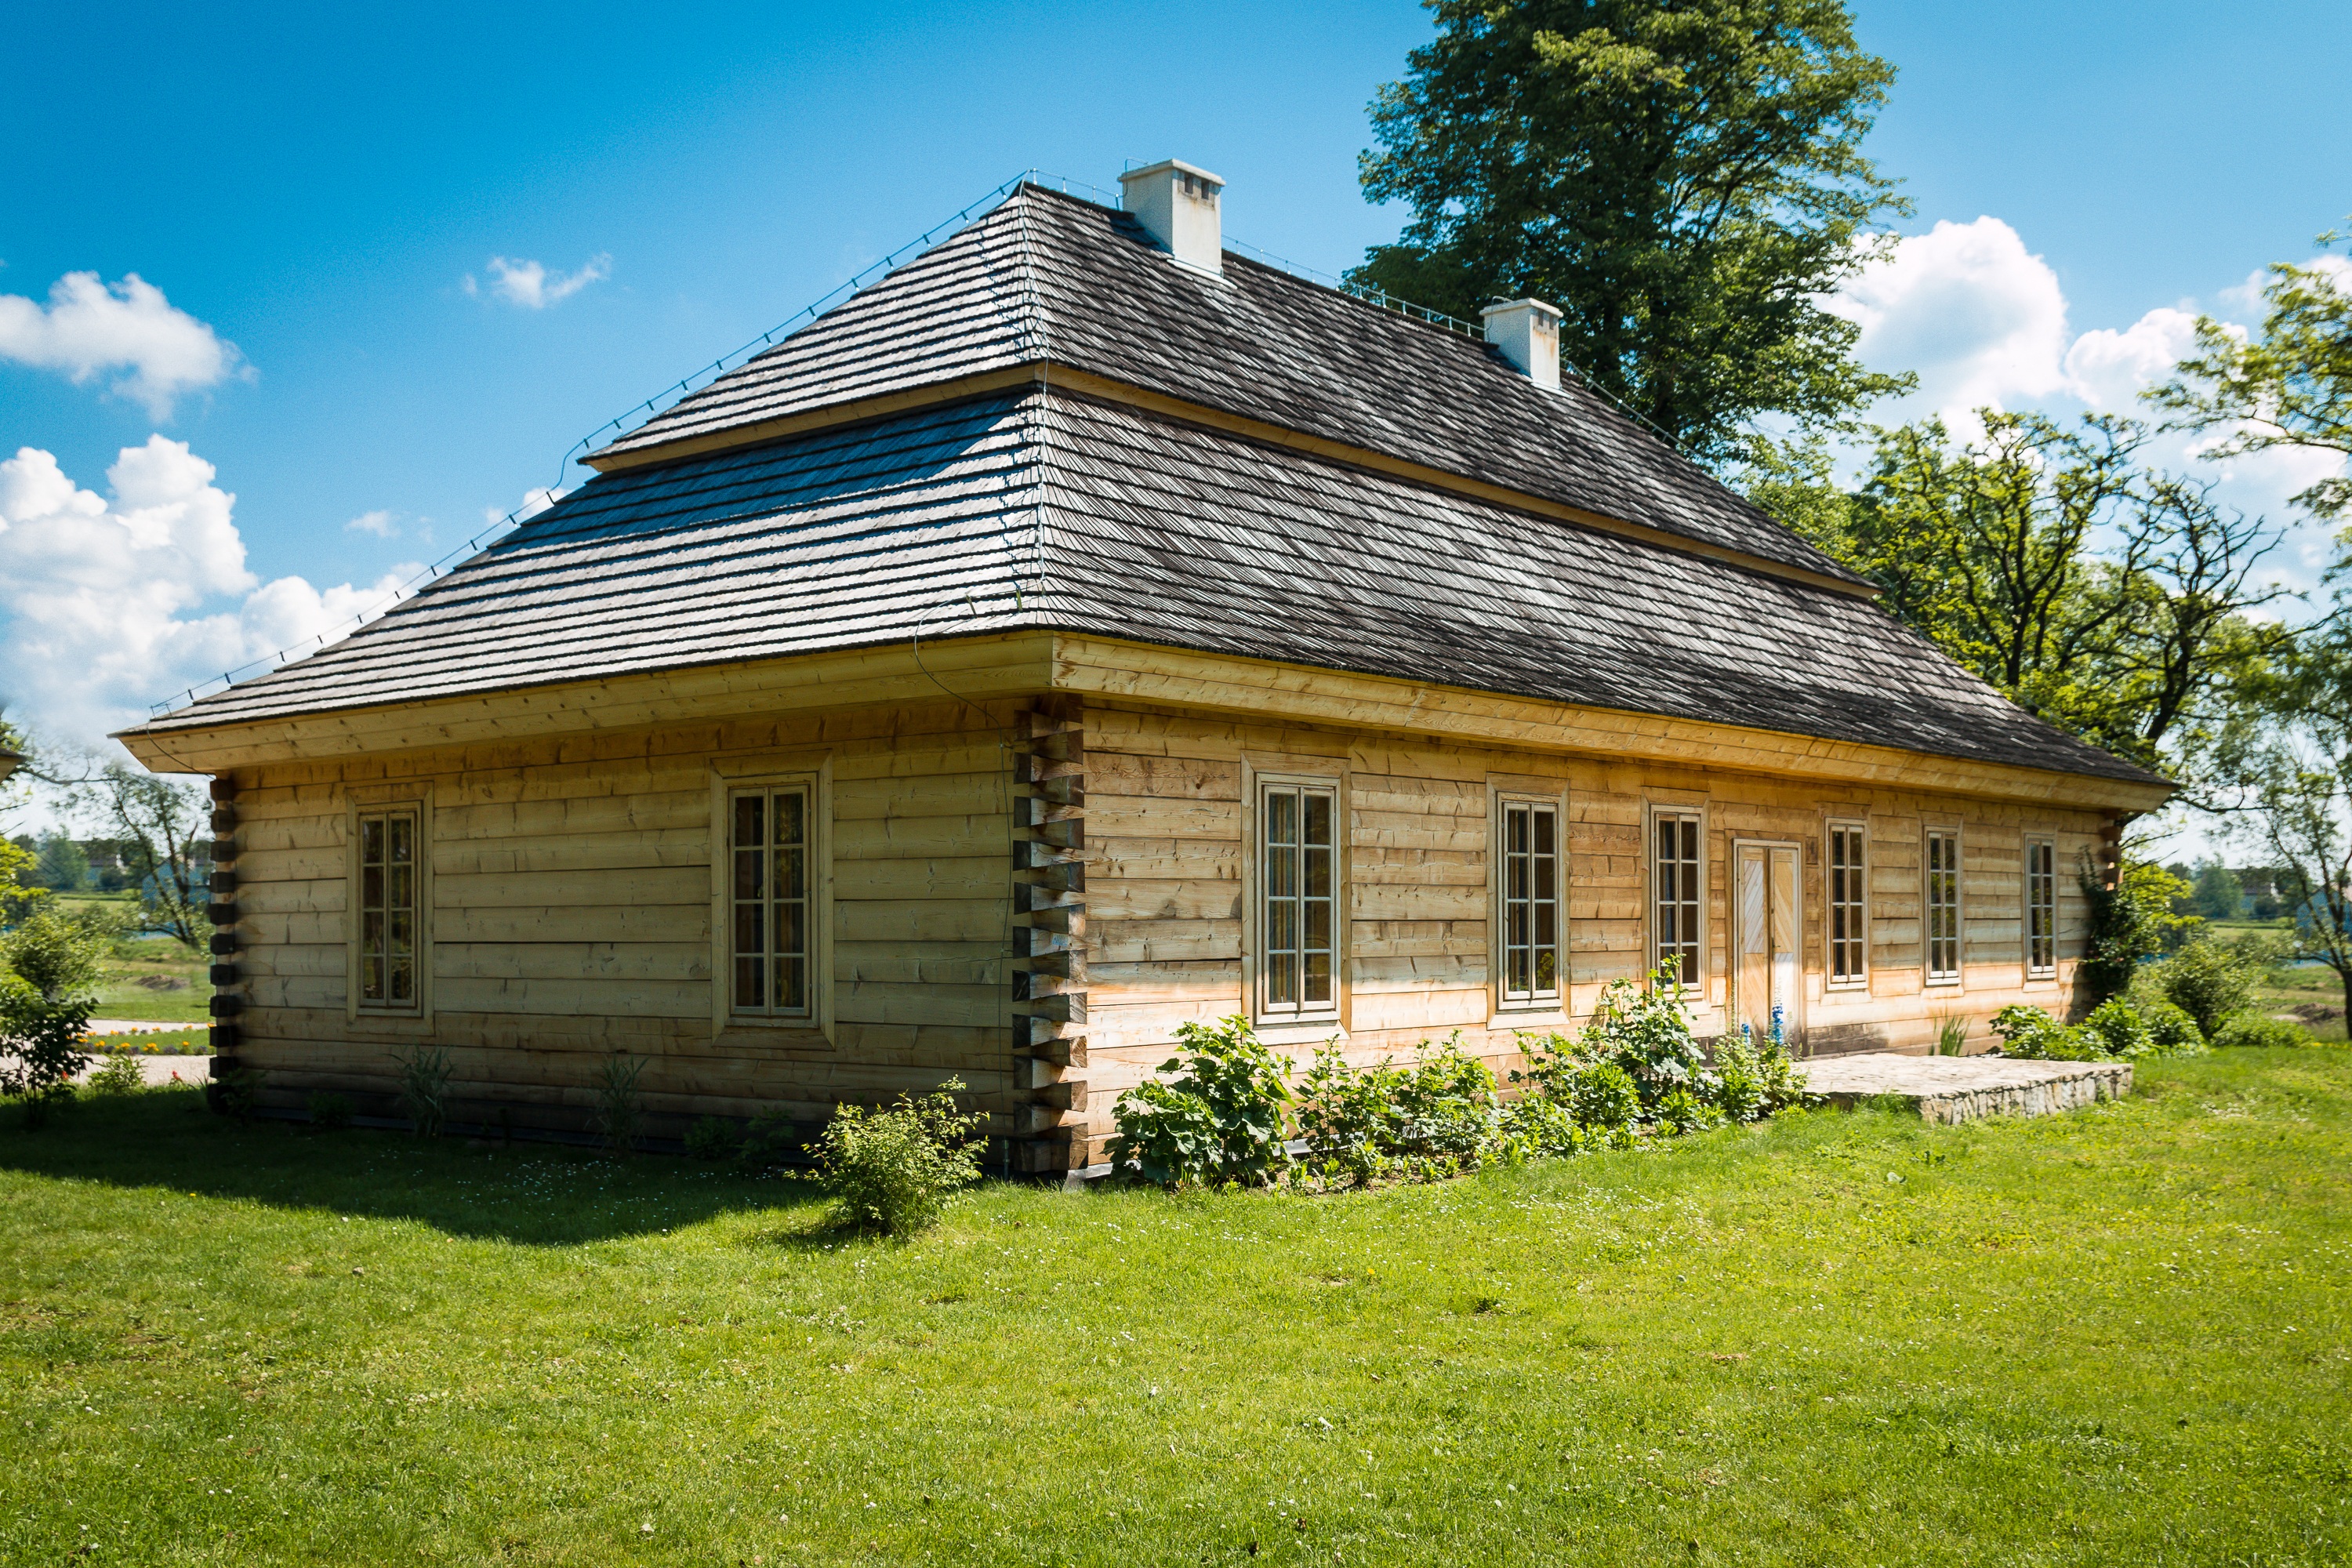
house, roof, building, home, cottage, facade, property, wooden house, old house, farmhouse, poland, estate, log cabin, siding, real estate, rural area, old cottage, kielce, residential area, wooden cottage, zeromski, ciekoty, mas w